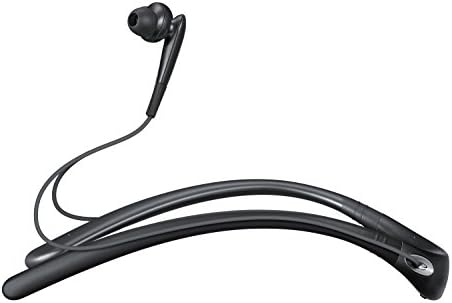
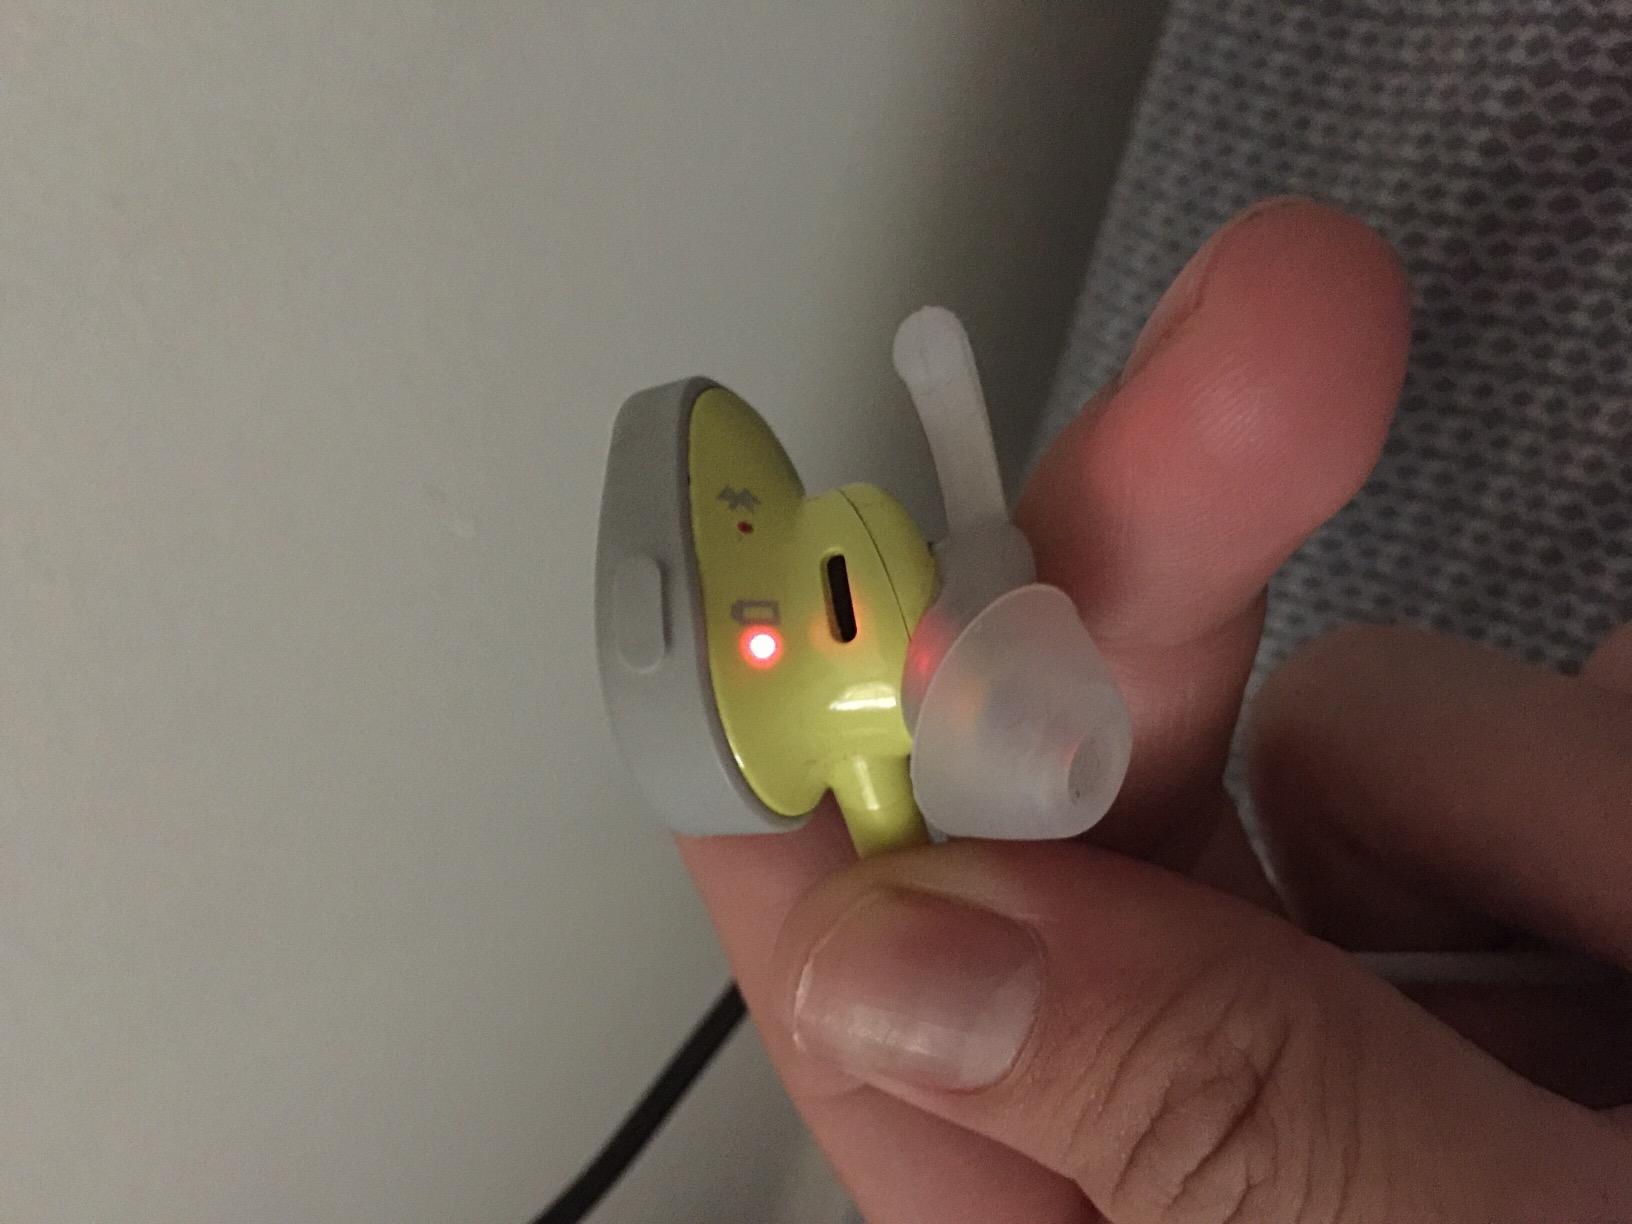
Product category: headphones
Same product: no